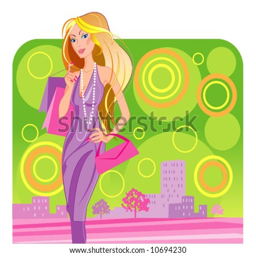
the girl making purchases in the big city